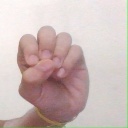
अक्षर: उ